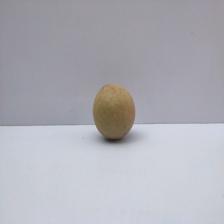
Size: Small